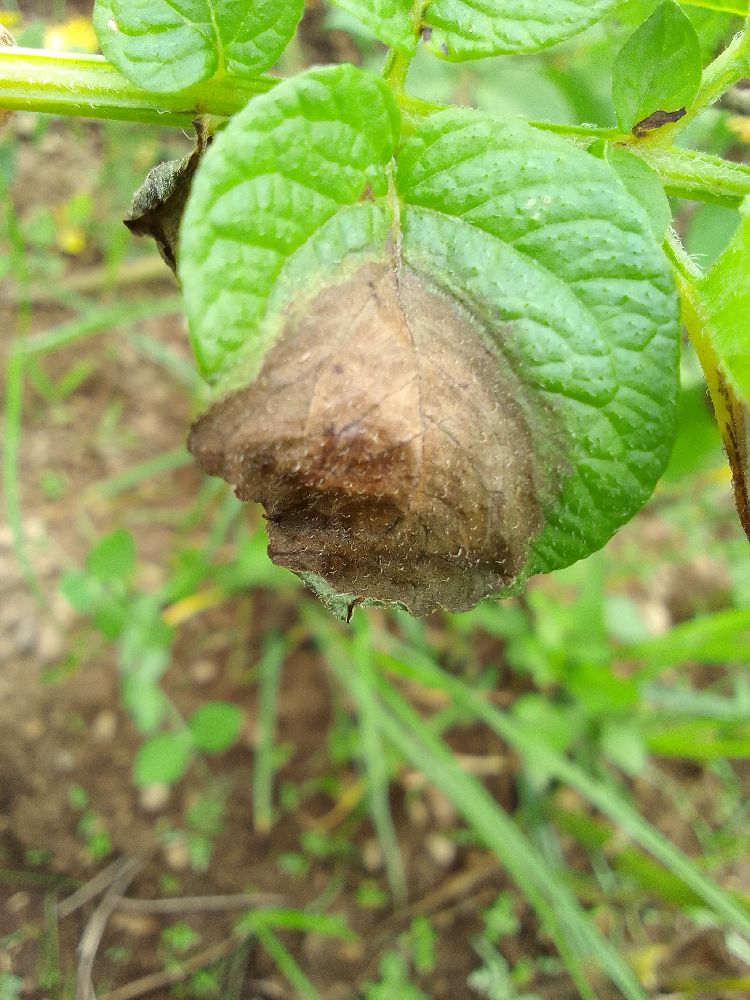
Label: Late blight